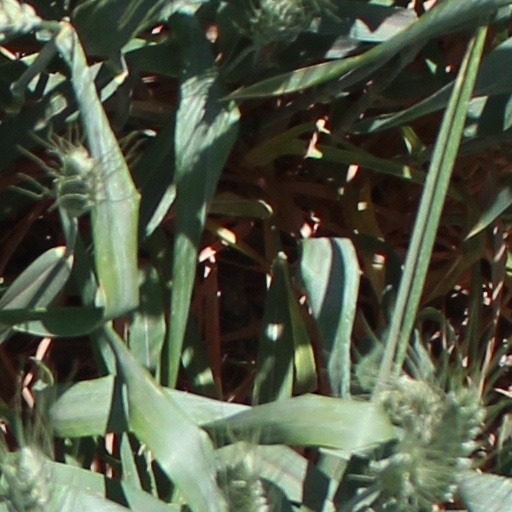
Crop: wheat